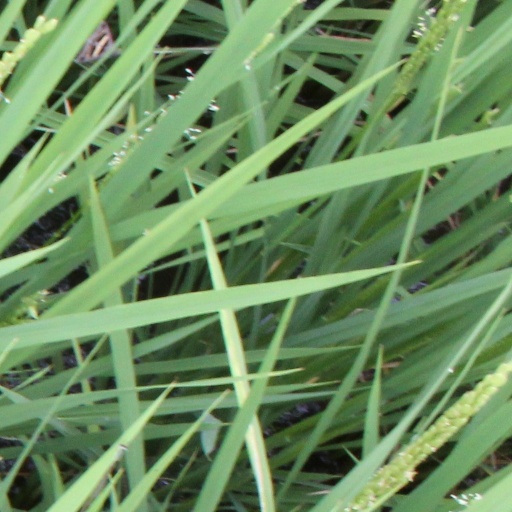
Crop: rice